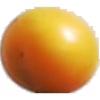
Label: cherry_wax_yellow